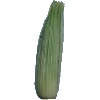
Label: Corn Husk 1